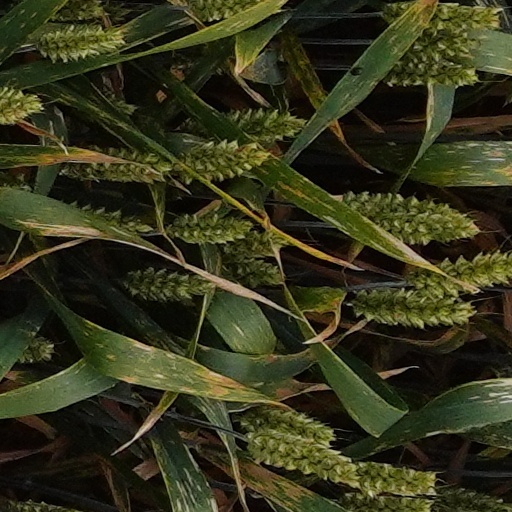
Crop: wheat